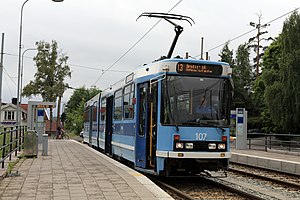
SL-79
En SL-79 på linje 13.
SL-79 er en type sporvogne udformet som ledvogne, der benyttes på Oslos sporveje. Der er leveret 40 sporvogne fordelt på to serier. De første 25 vogne, SL-79/I, blev sat i drift i 1982, mens de sidste 15, SL-79/II, fulgte i 1989. De to serier ligner hinanden meget, om end SL-79/II har et lidt anderledes interiør, ligesom der er nogle mindre tekniske forskelle. Derudover blev SL-79/I leveret med en enkelt bagdør i venstre side, som SL-79/II ikke har. De første 10 vogne blev produceret af Duewag i Düsseldorf og resten af Strømmens Værksted. Vognene har 71 siddepladser og 66 ståpladser.